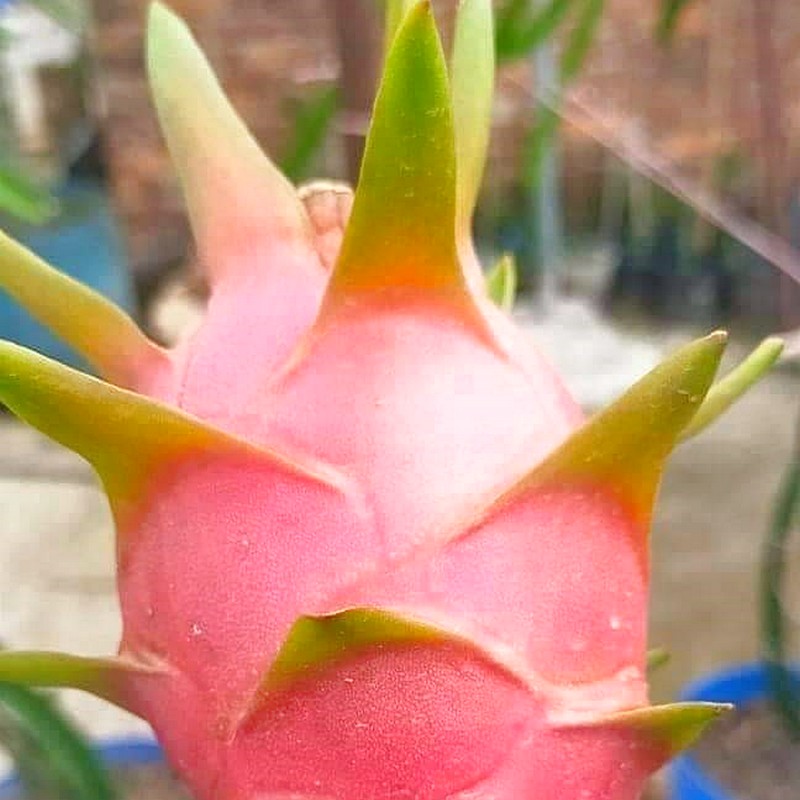
Label: Mature Dragon Fruit